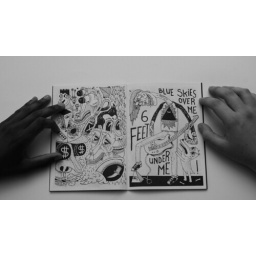
black and white uniteedition of 10032 pagespublished by : COOL  de  $UCKto order :cool.books.suck@gmail.com